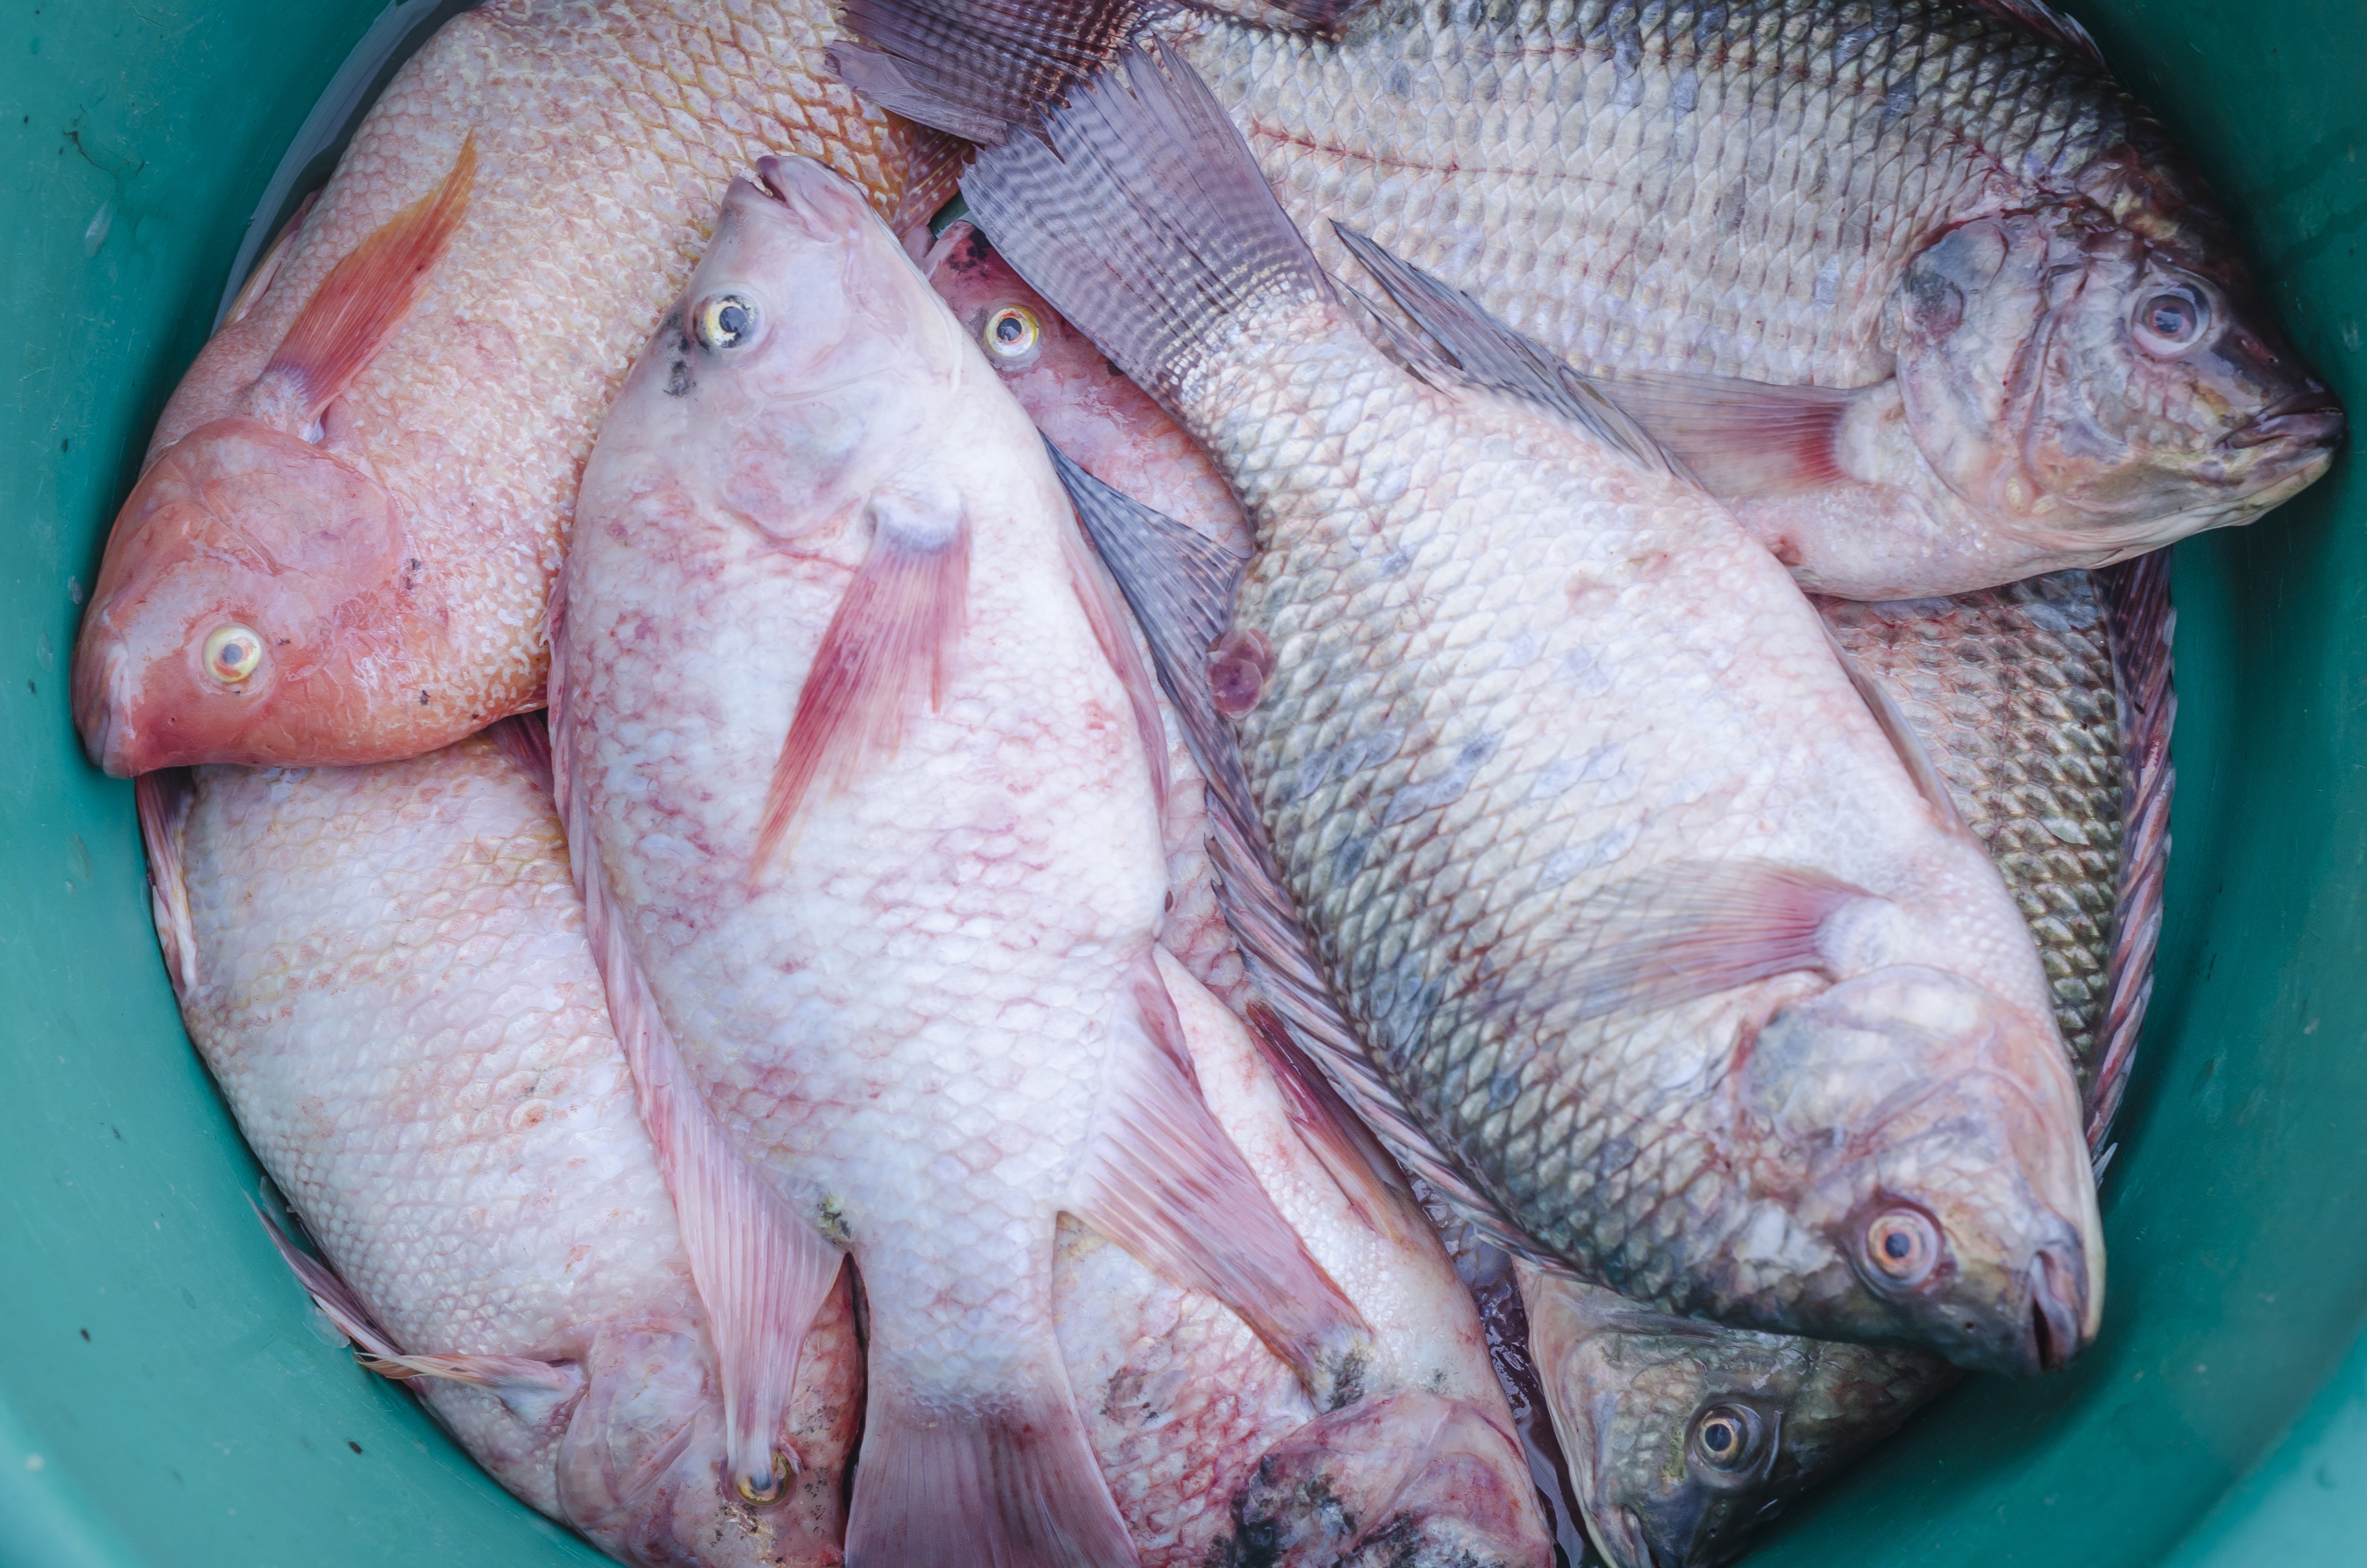
sea, cold, restaurant, animal, ice, store, dish, meal, food, cooking, ingredient, fishing, menu, seafood, fresh, kitchen, market, frozen, fish, healthy, lunch, cuisine, delicious, lemon, freshness, eating, nutrition, silver, dinner, tasty, marine, vertebrate, supermarket, raw, milkfish, snapper, catch, diet, organic, fillet, cod, red snapper, tilapia, red seabream